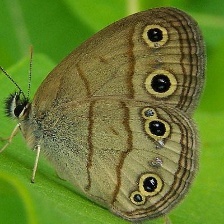
Species: WOOD SATYR
Butterfly family (ImageNet category): ringlet